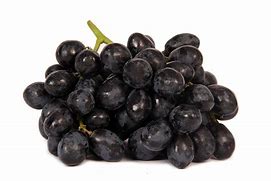
Label: Grapes